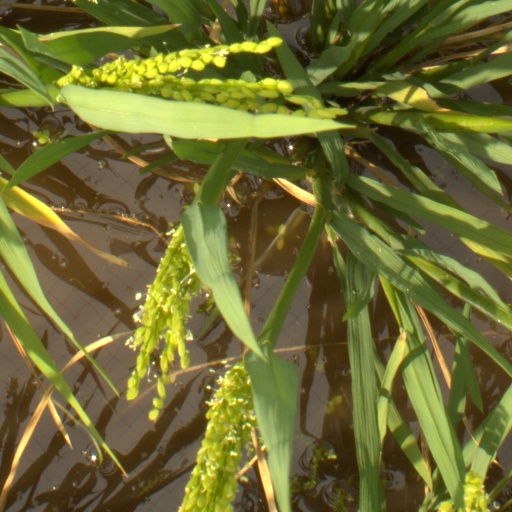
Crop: rice